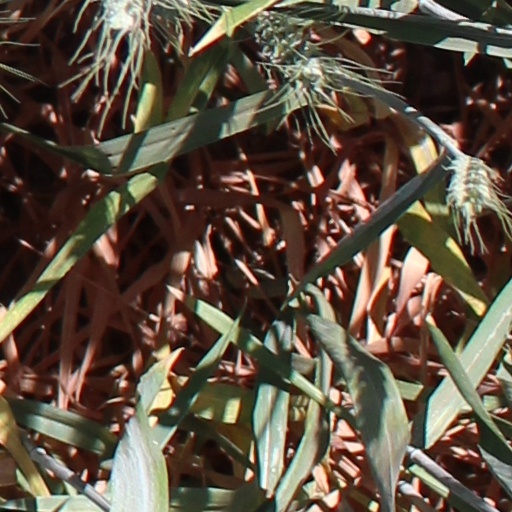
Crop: wheat